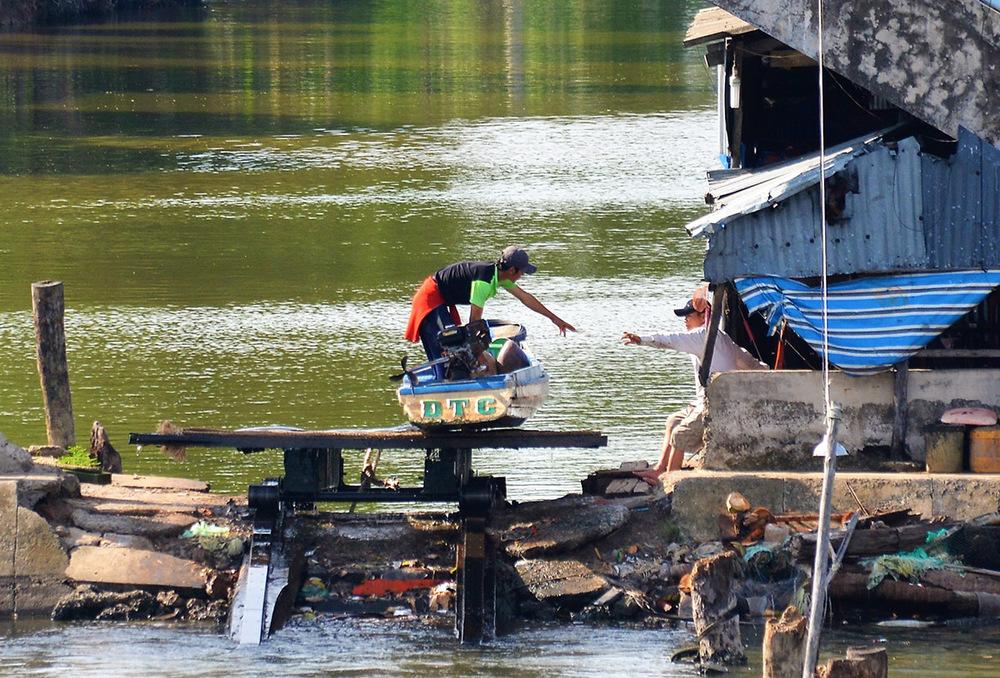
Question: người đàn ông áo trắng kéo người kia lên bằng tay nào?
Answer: người đàn ông áo trắng kéo người kia lên bằng tay trái